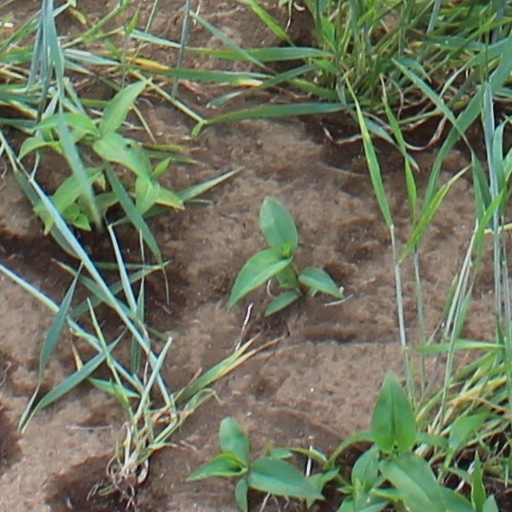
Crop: wheat